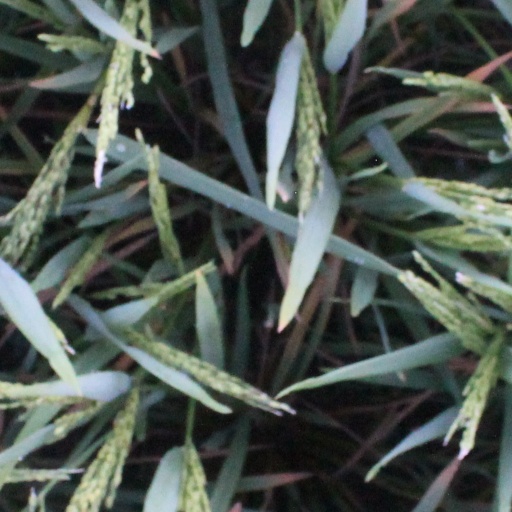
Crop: rice